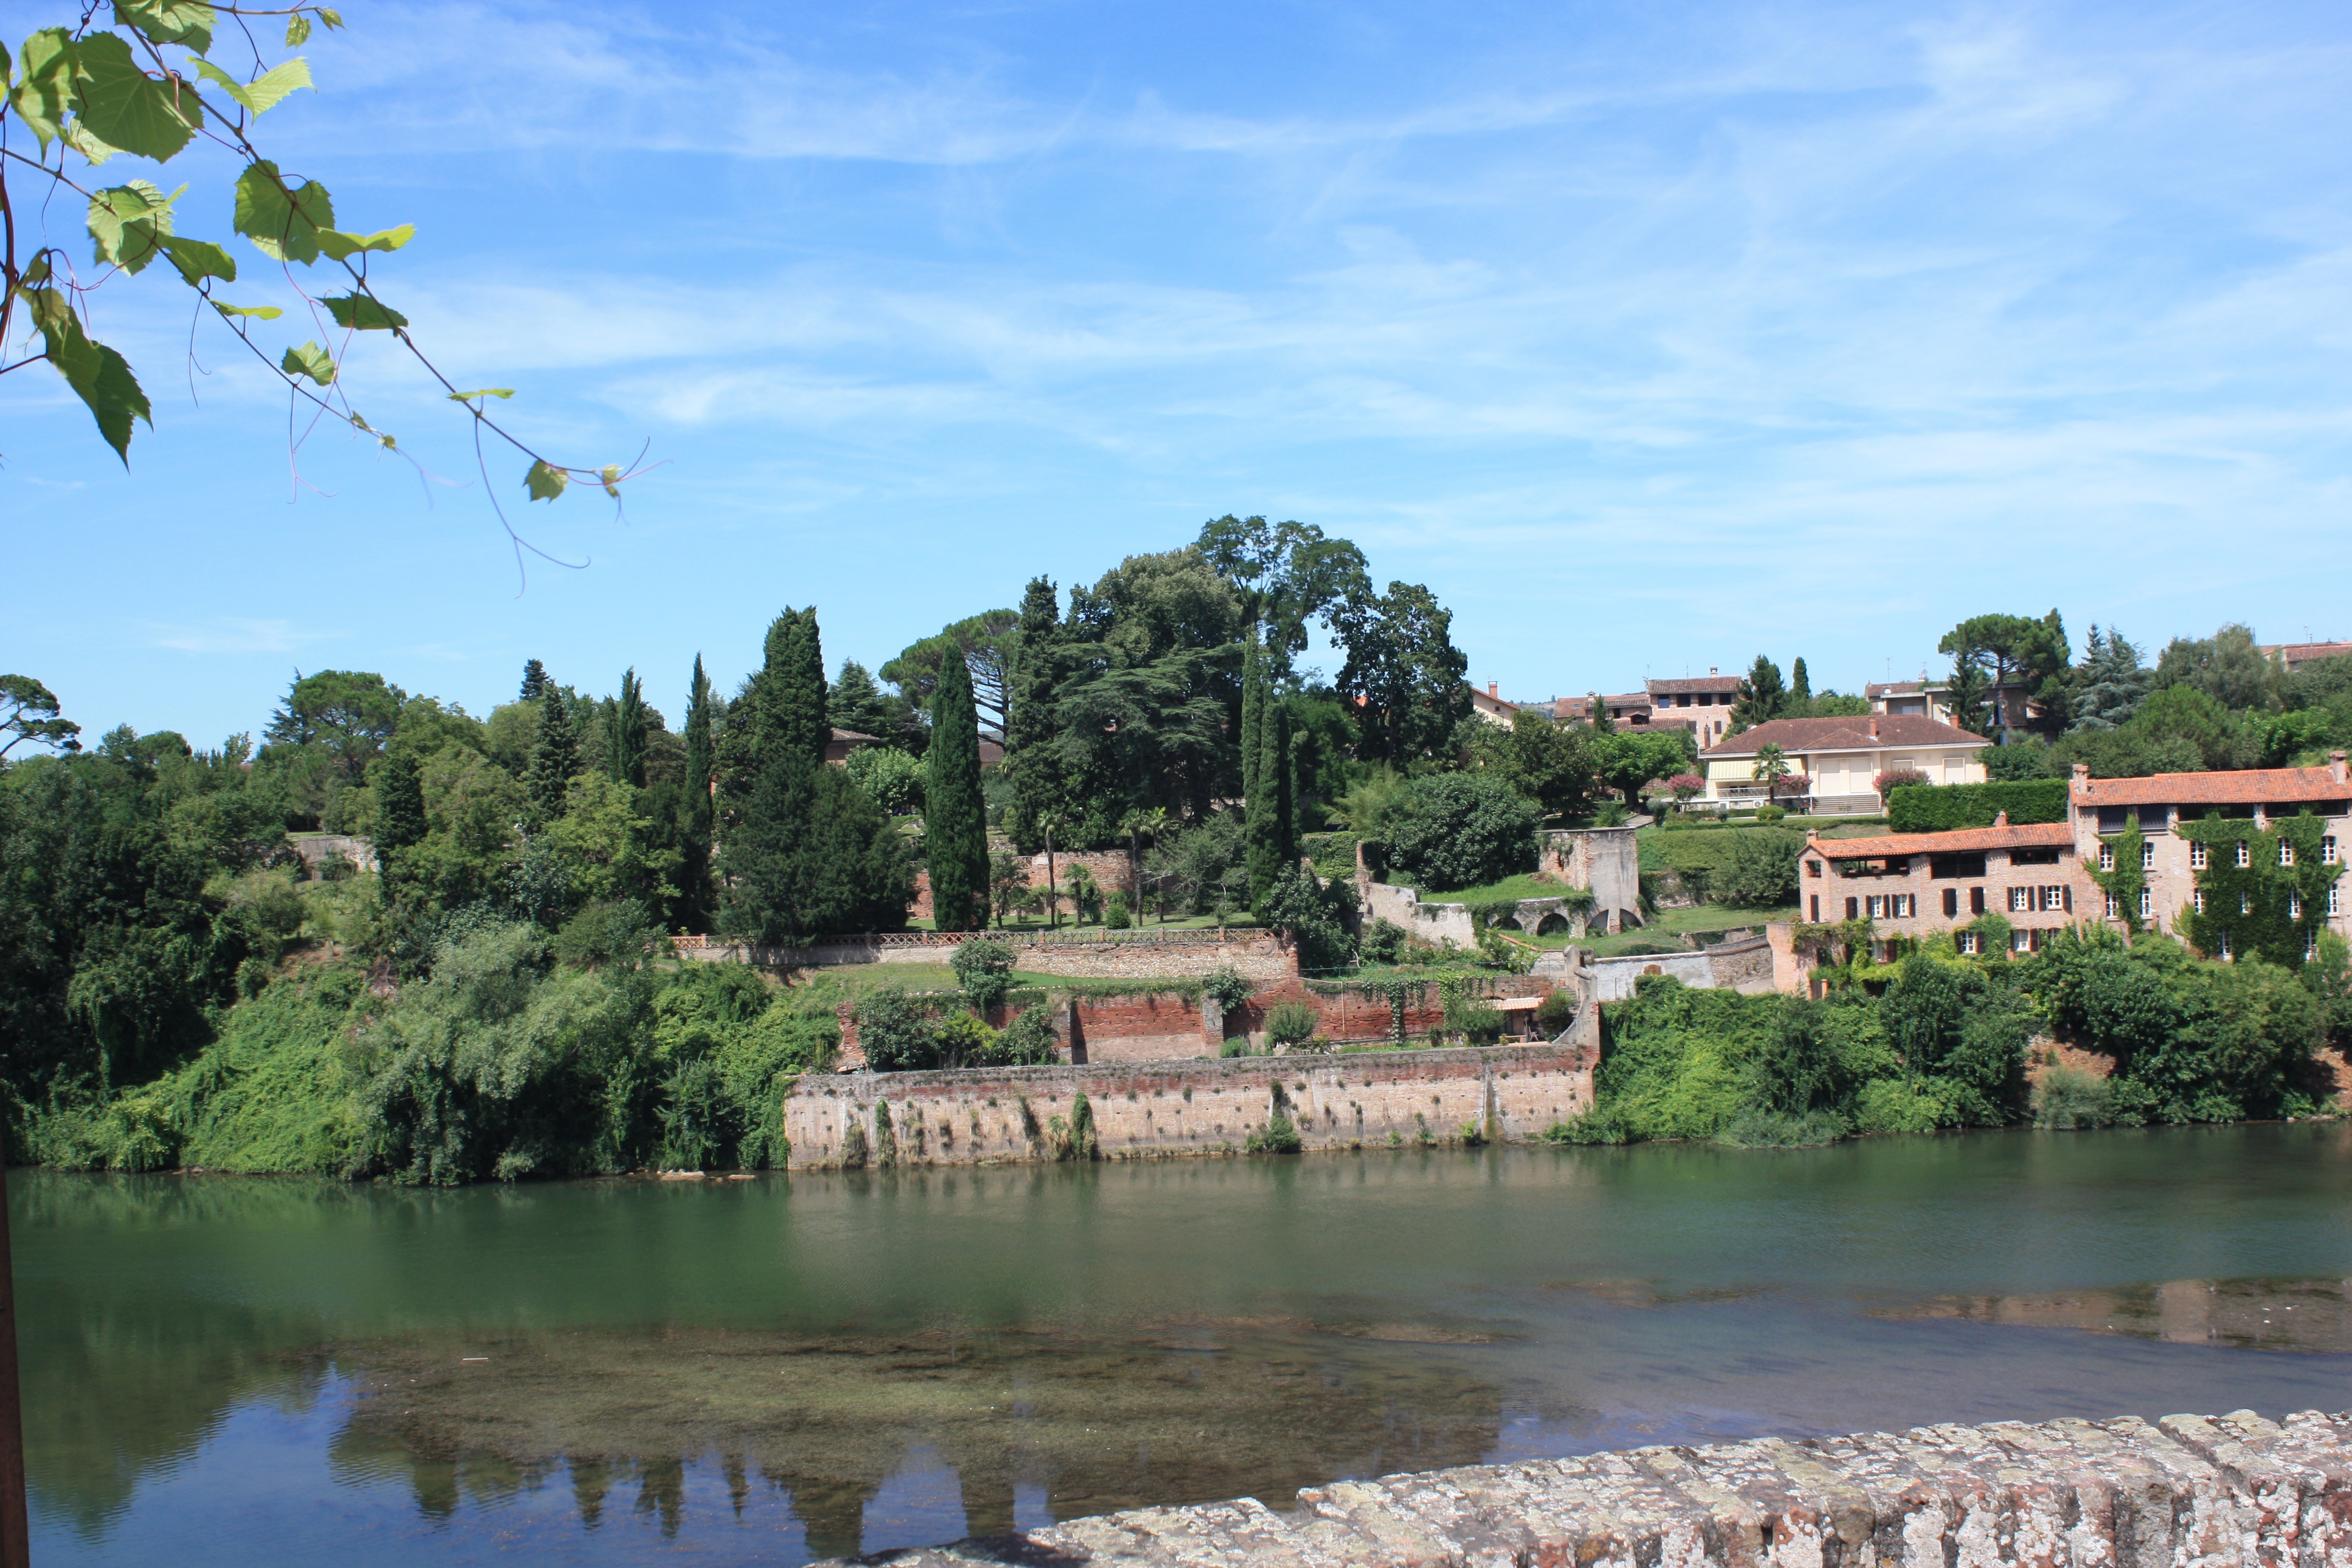
landscape, tree, water, bridge, flower, lake, old, city, river, panorama, vacation, village, pond, france, reflection, reservoir, tourism, waterway, body of water, trees, homes, outlook, center, riverside, rural area